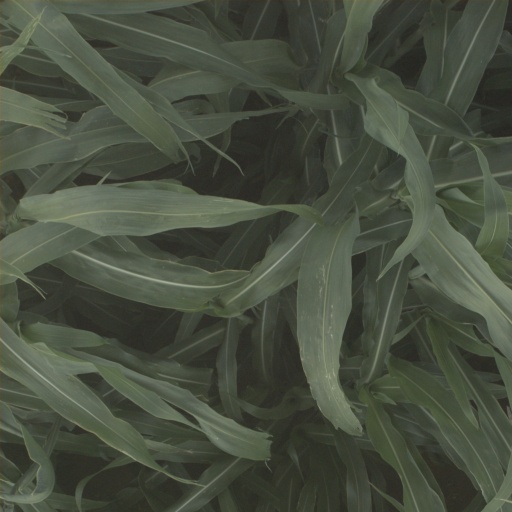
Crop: sorghum